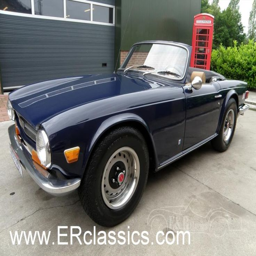
a convertible classic car from triumph